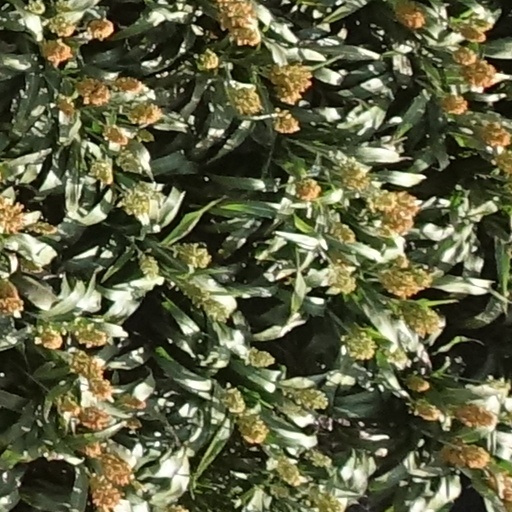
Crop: sorghum